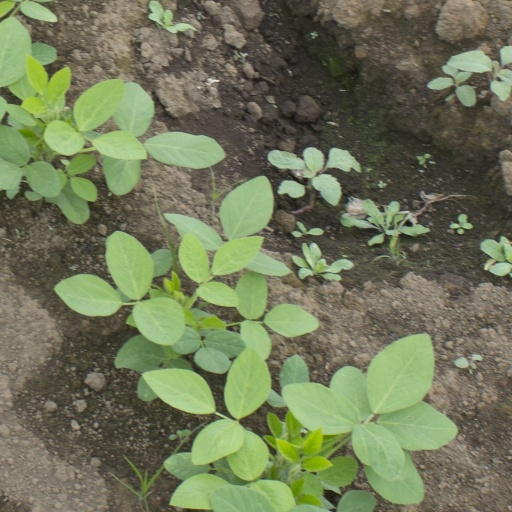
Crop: soybean